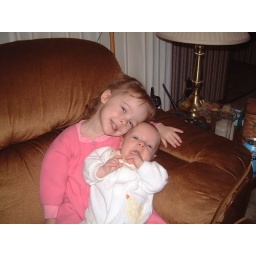
Kylee and Lane on the couch fav in pink and white 2